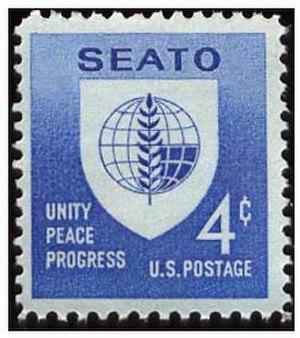
L'Organisation du Traité de l'Asie du Sud-Est, mise en place entre 1954 et 1977, était un pacte militaire pro-occidental, regroupant deux pays de l'Asie du Sud-Est non communistes et des états d'autres régions du monde ayant des intérêts dans celle-ci.